Degrees of glory

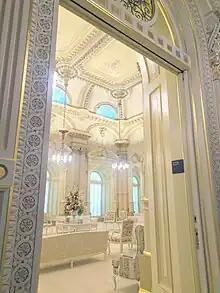
Celestial rooms in LDS temples represent the celestial kingdom

The celestial kingdom is taught as being the highest of the three degrees of glory. It is thought by the LDS Church to be the "third heaven" referred to by the apostle Paul in the King James Version of 2 Corinthians and also the New Earth created for the righteous that is mentioned in Revelation 21. It is said to correspond to the "celestial bodies" and "glory of the sun" mentioned in 1 Corinthians . The word "celestial" derives from a Latin word meaning "heavenly."